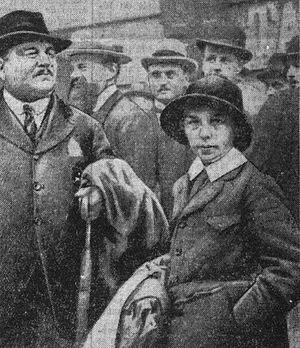
""Philippe Daudet à côté de son père, M. Léon Daudet. (Instantané pris au cours d'une récente manifestation d'Action française)""."
L'Affaire Philippe Daudet, du nom de Philippe Daudet, fils de l'écrivain, journaliste et importante figure politique du mouvement nationaliste et royaliste Action française Léon Daudet, eut lieu en novembre 1923. Après avoir fait une fugue, Philippe Daudet se suicide à l'âge de 14 ans. Sa mort a suscité de vives polémiques lancées par l'Action française et la famille Daudet contre les anarchistes, la police et le gouvernement républicain, réfutant les conclusions de l'enquête. Certains points de l'affaire restent flous.